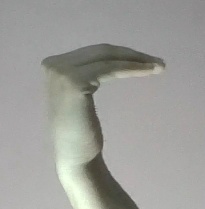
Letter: haa